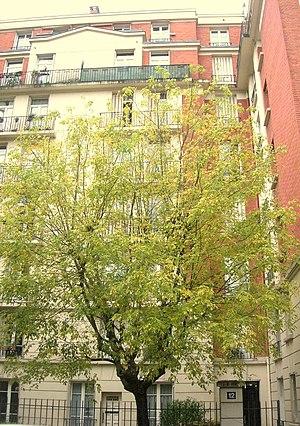
Maison de l'écrivain français Claude Aveline au 12 rue Théophraste Renaudot, Paris 15ème, France
Claude Aveline, né Eugène Avtsine dans le 5ᵉ arrondissement de Paris le 19 juillet 1901, mort dans cette même ville le 4 novembre 1992, est un écrivain, poète et résistant français.
La rue Théophraste-Renaudot est une rue du 15ᵉ arrondissement de Paris.